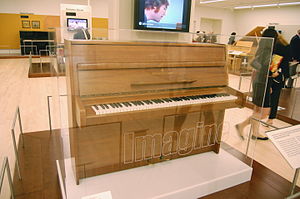
Steinway & Sons / Historie / Seneste historie
John Lennons Steinway-klaver solgt på auktion til George Michael i 2000 for £1,67 millioner pund.[69]
Steinway & Sons, også kendt som Steinway, er en amerikansk-tysk flygel- og klavervirksomhed, grundlagt 5. marts 1853 på Manhattan i New York City af tyskeren Heinrich Engelhard Steinweg. Steinways ansatte var hovedsageligt tyske immigranter. Virksomhedens vækst førte til etablering af en fabrik i Queens og en fabrik i Hamborg. Fabrikken i Queens leverer til Amerika, og fabrikken i Hamborg leverer til resten af verden.